Heart Sussex

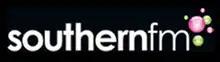
Southern FM's final logo

Tommy Boyd joined the station, initially as a fill-in for Timbo (Tim Lloyd) and was subsequently hired to present a regular Sunday evening show with a team of assistants including Nicky Keig-Shevlin.